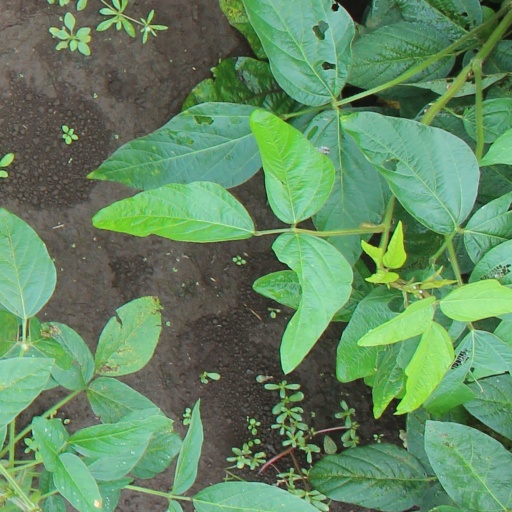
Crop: soybean